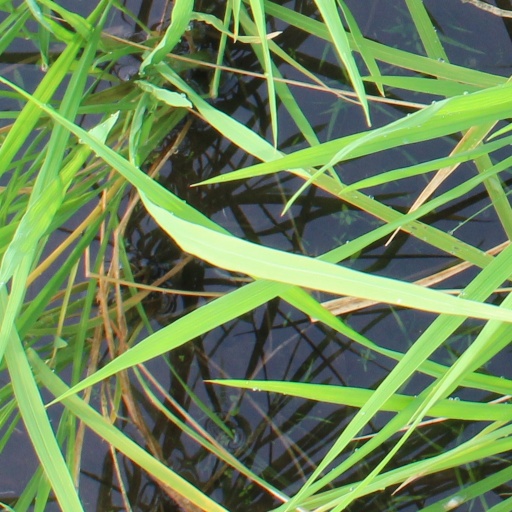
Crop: rice